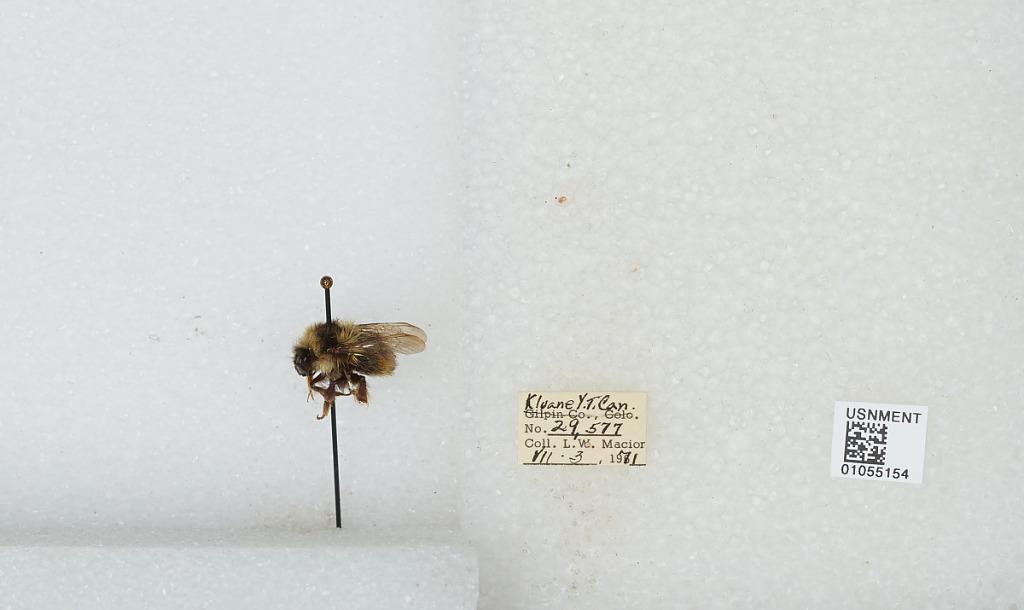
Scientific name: Bombus bifarius nearcticus
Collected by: L. Macior
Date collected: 1971-7-3
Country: Canada
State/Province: Yukon Territory
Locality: Kluane
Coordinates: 60.75, -139.5